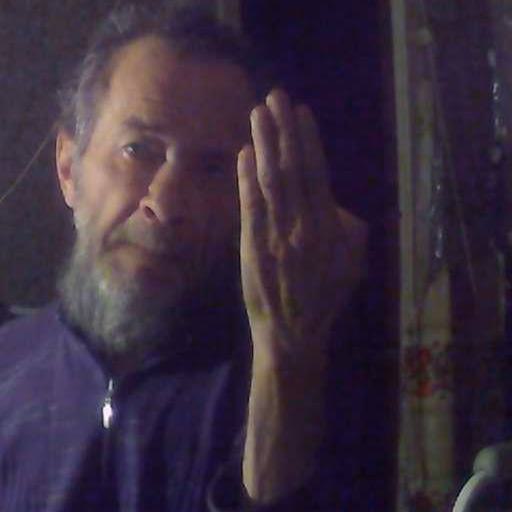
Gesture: stop_inverted